Midwest Central Railroad

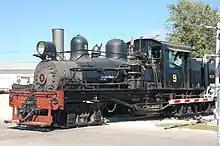
Midwest Central Railroad No. 9 in 2007

The Midwest Central Railroad is a narrow gauge heritage railroad operating within the confines of Mount Pleasant, Iowa's McMillan Park, site of the Midwest Old Thresher's Reunion.